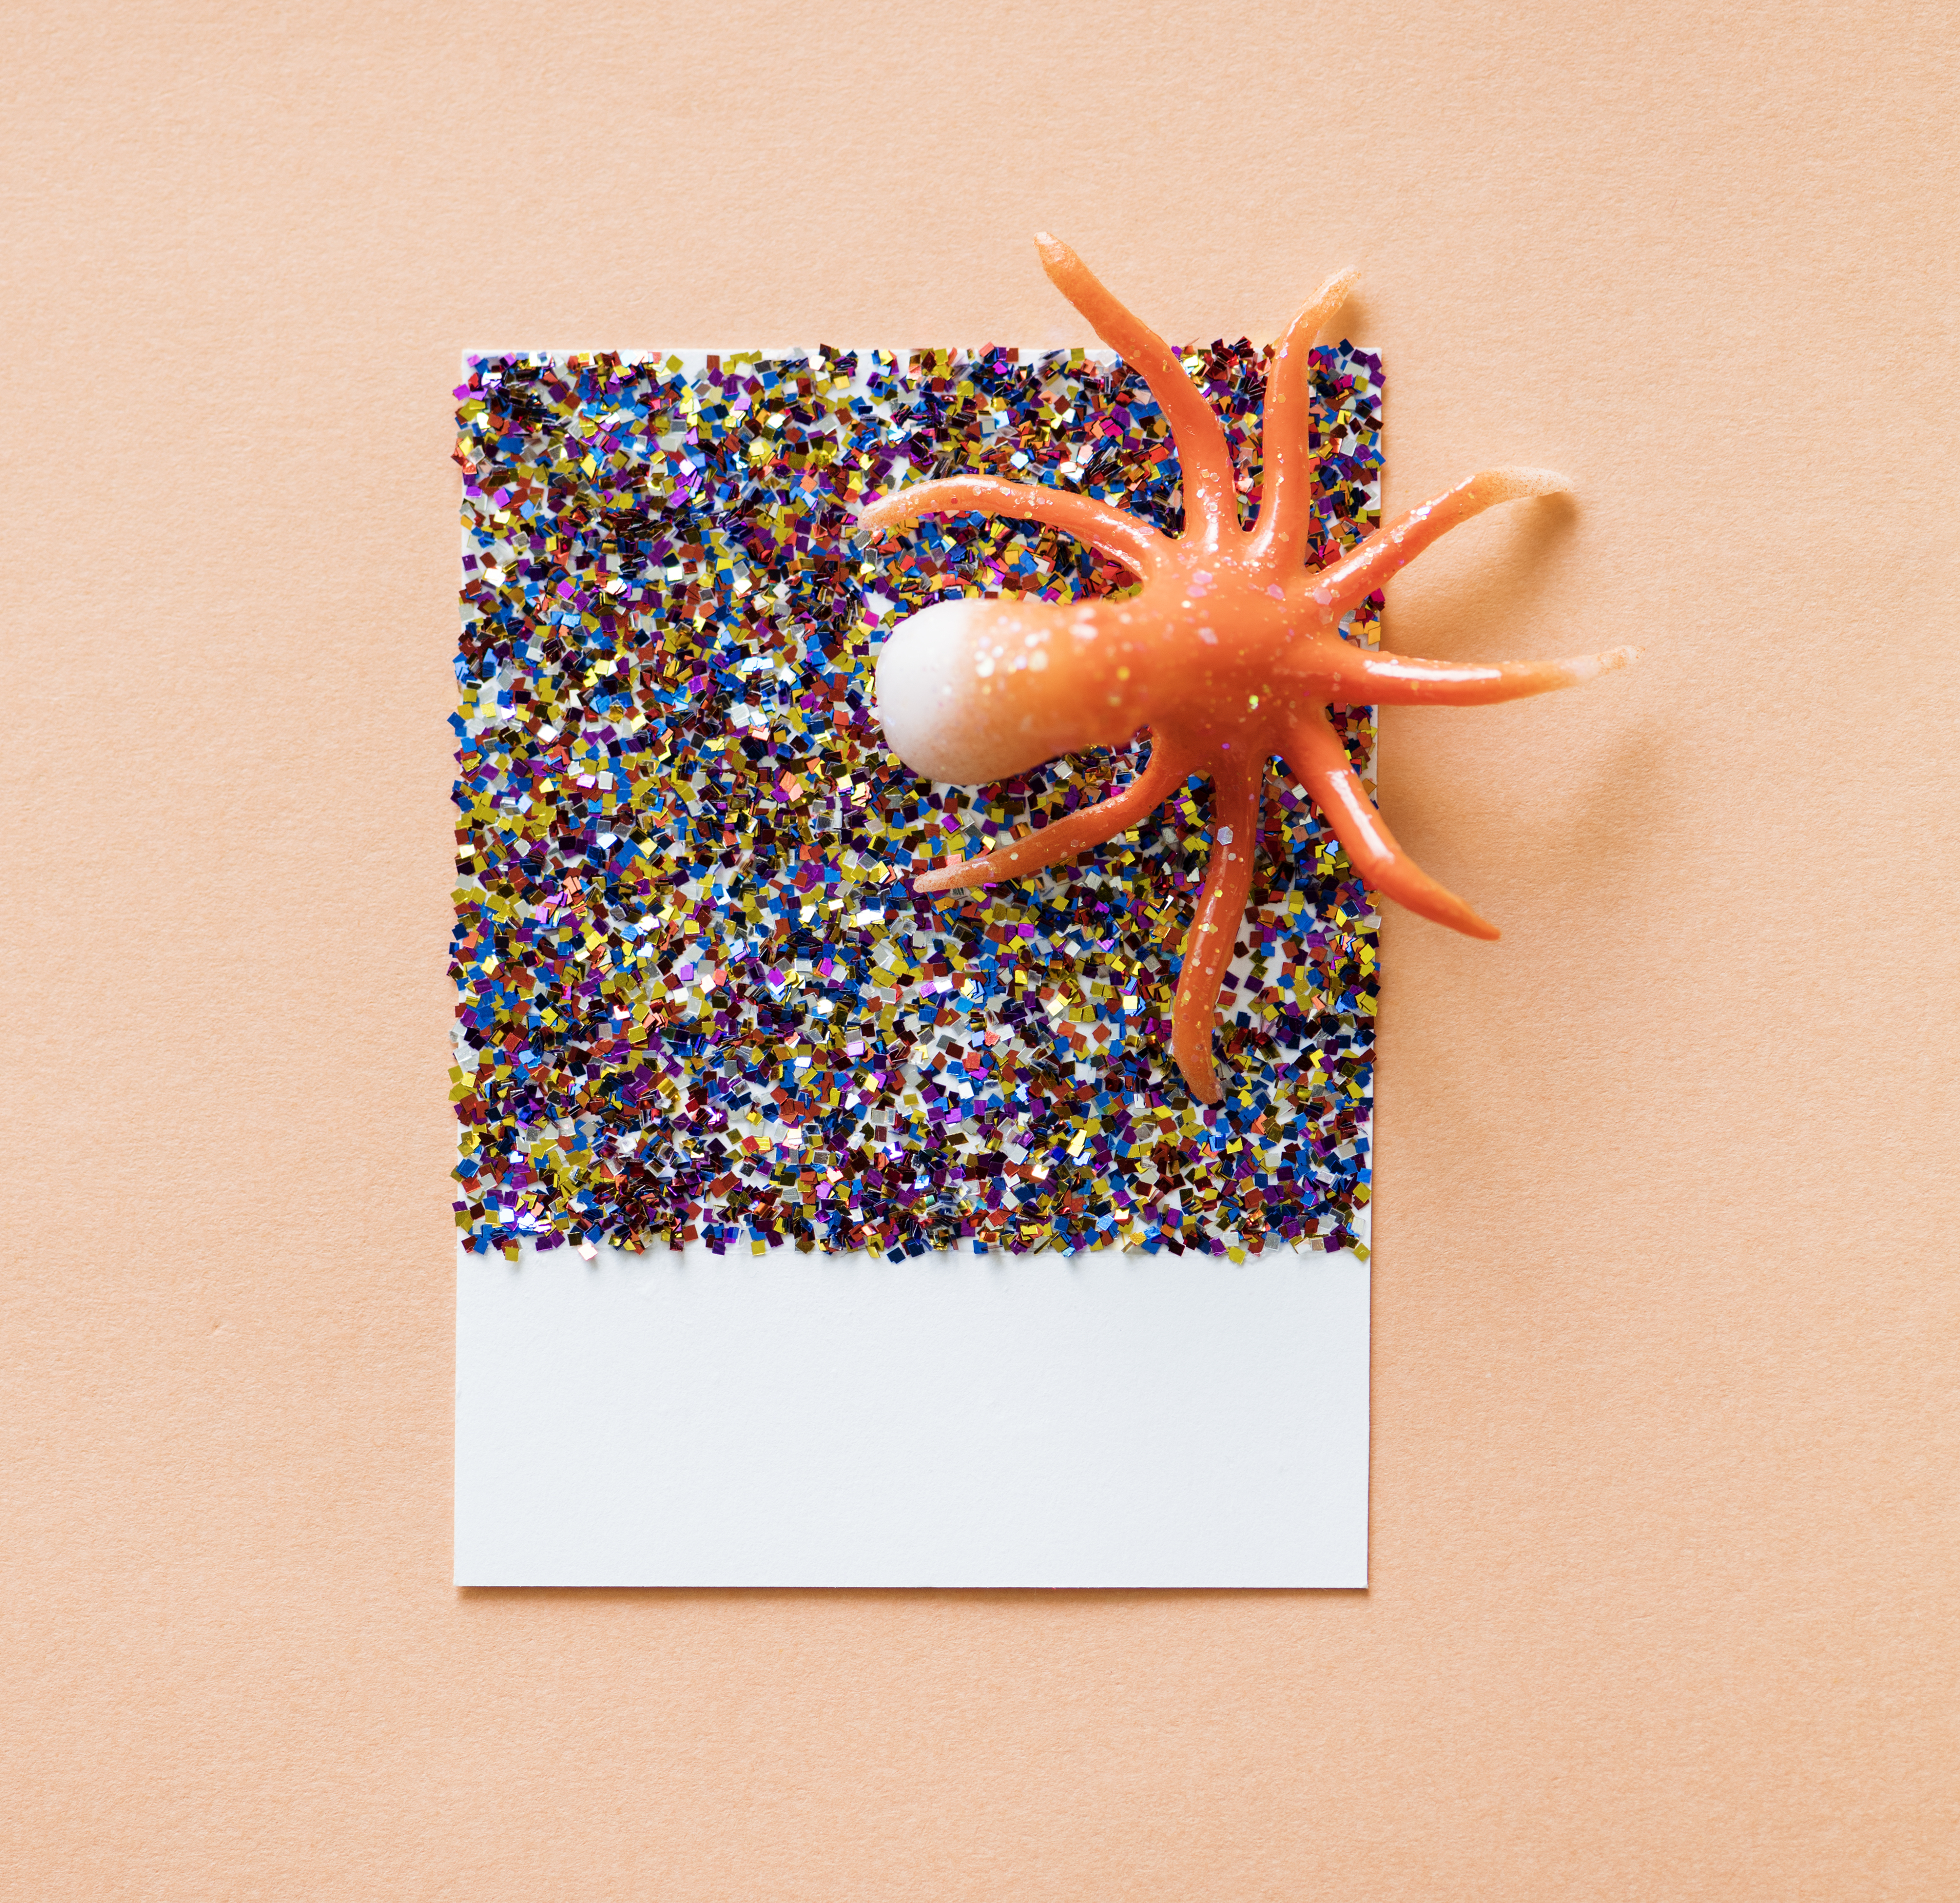
abstract, animal, background, card, colorful, confetti, craft, decoration, decorative, design, design space, disco, effect, festive, glamour, glitter, glittery, glow, glowing, insect, macro, metallic, orange, ornament, paper, pastel, pattern, peach, pink, purple, retro, sequin, shimmer, shine, shiny, sparkling, sparkly, spider, textile, texture, textured, wallpaper, art paper, paper product, greeting card, Material property, present, illustration, art